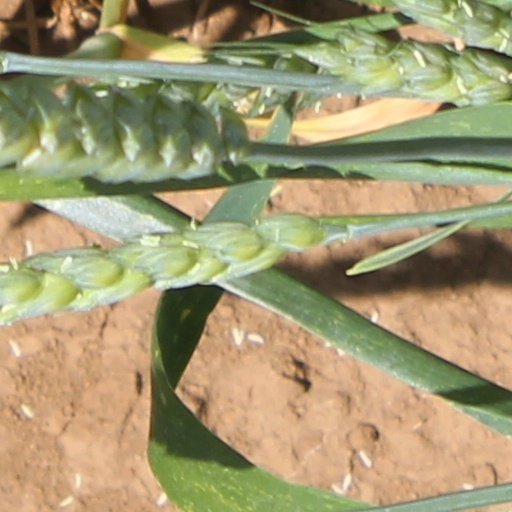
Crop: wheat